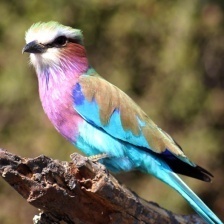
Species: LILAC ROLLER
Scientific name: CORACIAS CAUDATUS